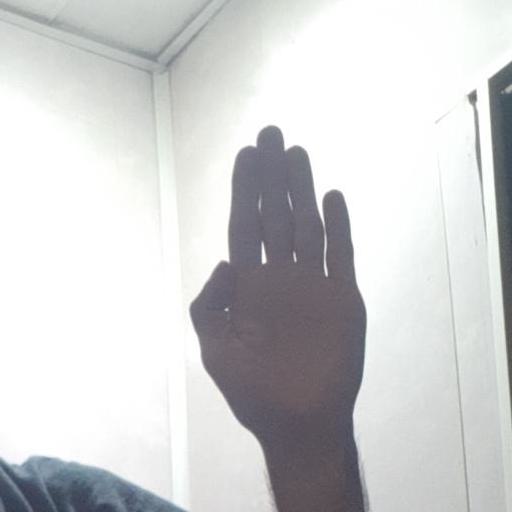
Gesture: stop